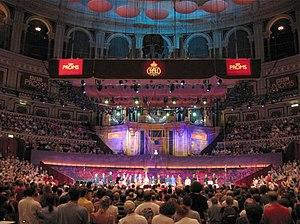
Les Proms, plus souvent appelées les BBC Proms, ou encore les Henry Wood Promenade Concerts, présentés et diffusés par la British Broadcasting Corporation, se déroulent tous les ans durant huit semaines pendant la saison estivale, de juillet à septembre. Ce sont une série de concerts de musique classique et d'autres manifestations musicales, principalement au Royal Albert Hall à South Kensington à Londres.